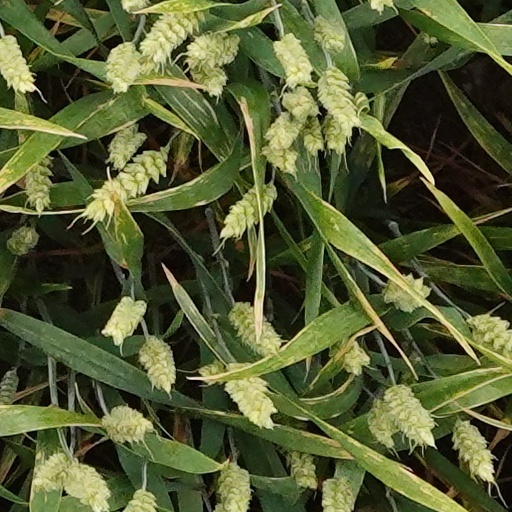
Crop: wheat